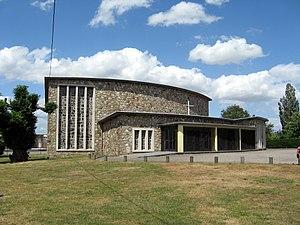
Eglise Saint-Joseph aux Bruyères, Jupille-sur-Meuse
Le diocèse de Liège, dans la province de Liège en Belgique, compte 529 paroisses. Ces paroisses sont regroupées en unité pastorale, et certaines unités pastorales forment l'un des 17 doyennés.
La liste des édifices religieux de Liège, est une liste des lieux de cultes, situées dans la ville de Liège, en Belgique.